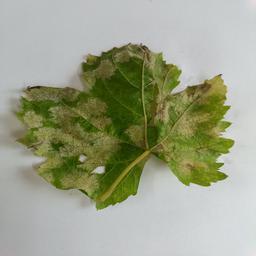
Label: Downy Mildew